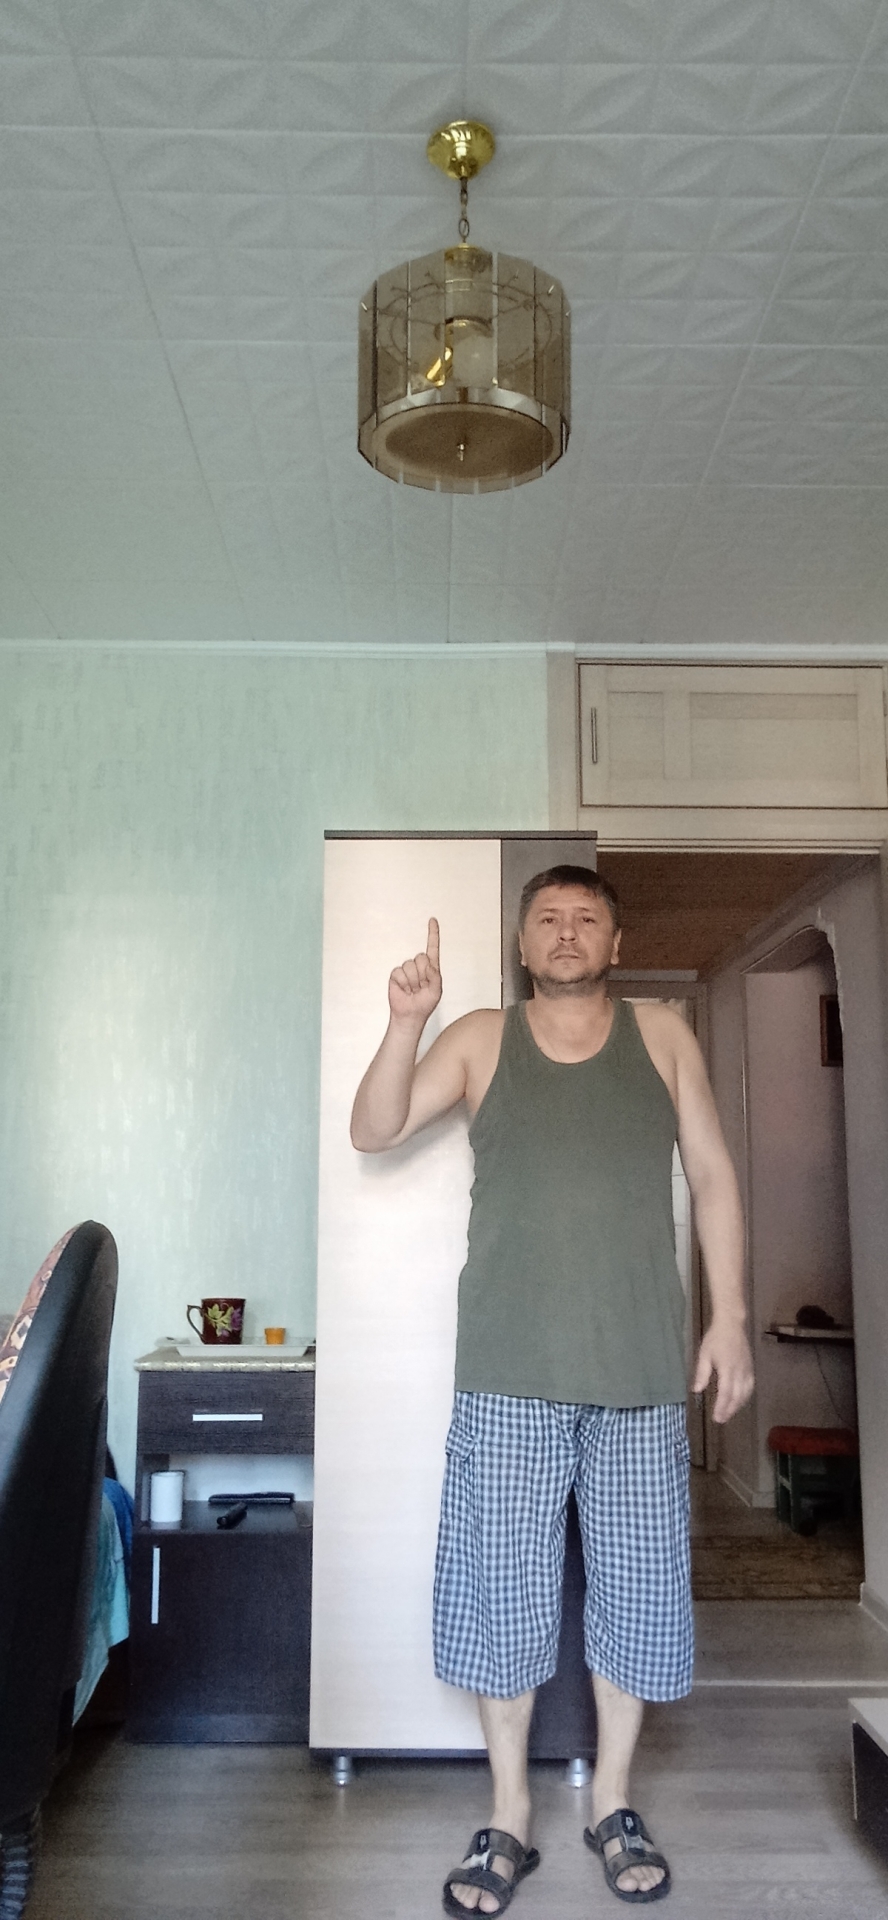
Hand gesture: one